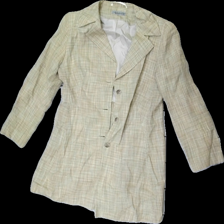
View: front
Type: Blazer
Category: Ladies
Brand: Not in the list
Brand text on label: Turnover
Colors: Beige, Yellow, White
Material: 100% Cotton
Pattern: Checkered print
Cut: Regular
Price range: 50-100
Recommended usage: Reuse
Description: checkered blazes with shoulderpads